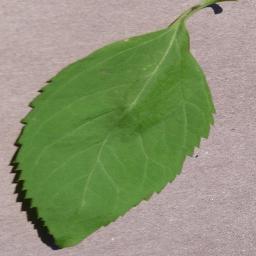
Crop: cherry
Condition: (including_sour)_healthy